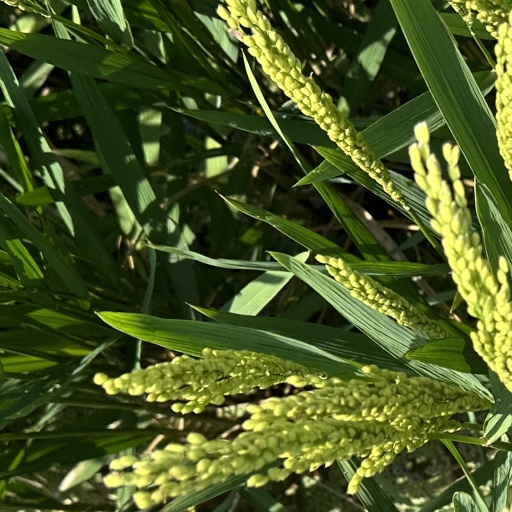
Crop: rice